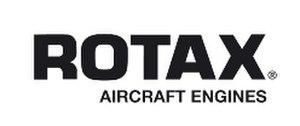
BRP-Rotax GmbH & Co KG, plus connu sous le nom de Rotax, est un constructeur de moteurs autrichien. Il développe et fabrique des moteurs 4 temps et 2 temps pour les produits de la société Bombardier Produits récréatifs, dont les motoneiges Ski-Doo et Lynx, les motomarines et bateaux Sea-Doo, les quads Can-Am et roadsters Spyder, de même que pour équiper des motocyclettes et karting, ainsi que des avions légers et ULM.